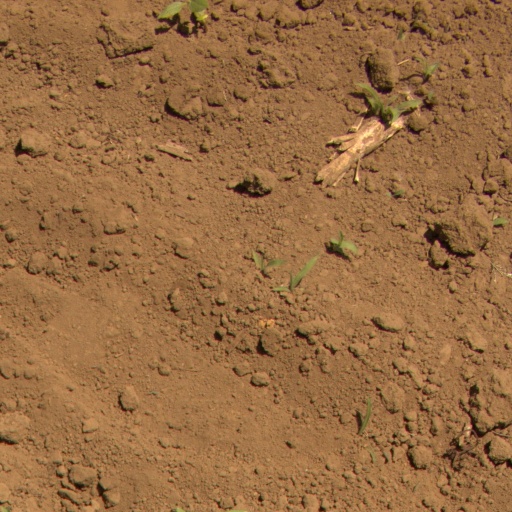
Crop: Jerusalem artichoke